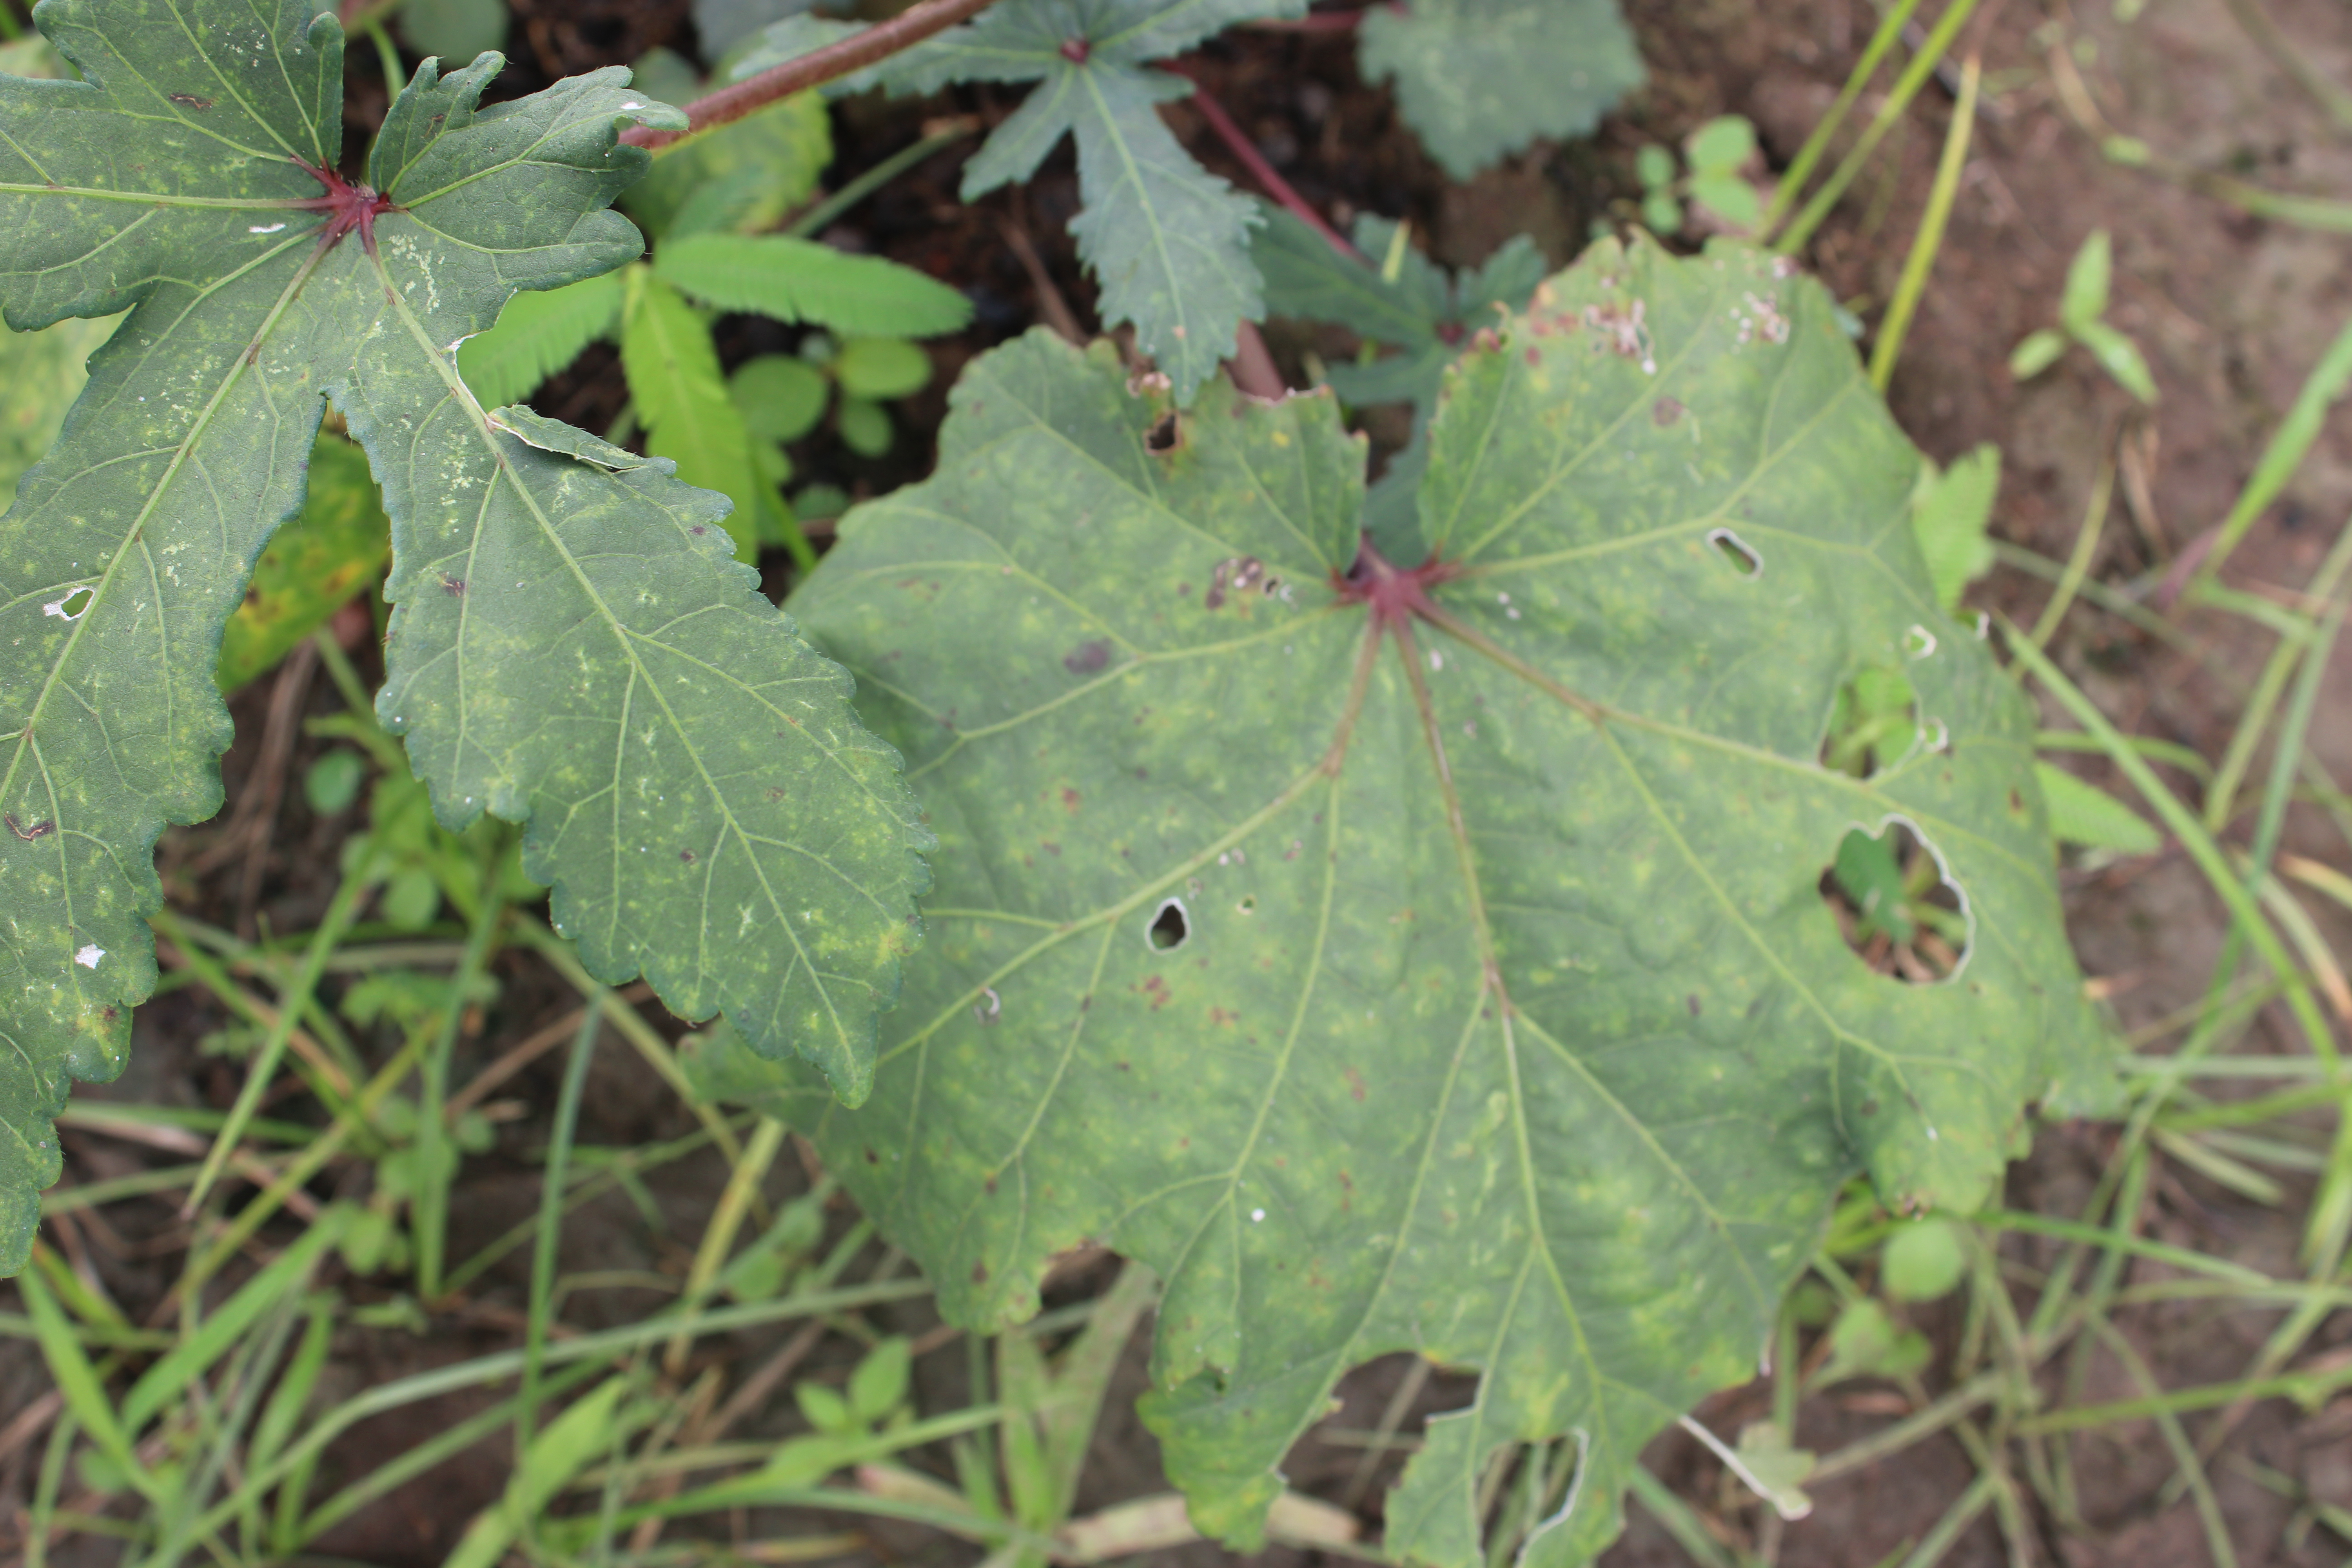
Label: Alternaria Leaf Spot